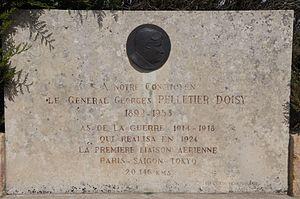
Stèle érigée à Saulzais-le-Potier (Cher) à la mémoire du général Georges Pelletier-Doisy.
Saulzais-le-Potier est une commune française située dans le département du Cher en région Centre-Val de Loire, dans le milieu de la France.
Georges Pelletier Doisy, né à Auch le 9 mai 1892 et mort à Marrakech le 26 mai 1953 est un aviateur français. Surnommé « Pivolo », ce pionnier de l’aviation, as de la Première Guerre mondiale, s'est rendu célèbre en 1924 en réussissant le raid Paris–Tōkyō, soit 19 600 kilomètres en 20 étapes.